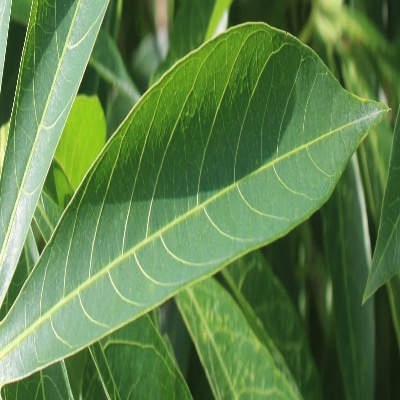
Crop: Cassava
Condition: healthy